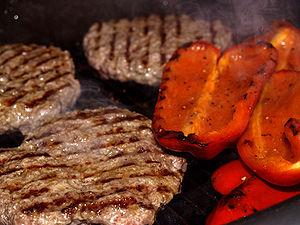
Le poivron grillé est une spécialité culinaire traditionnelle de la cuisine du bassin méditerranéen, entre autres des cuisines niçoise, provençale, méditerranéenne, occitane et du régime méditerranéen.